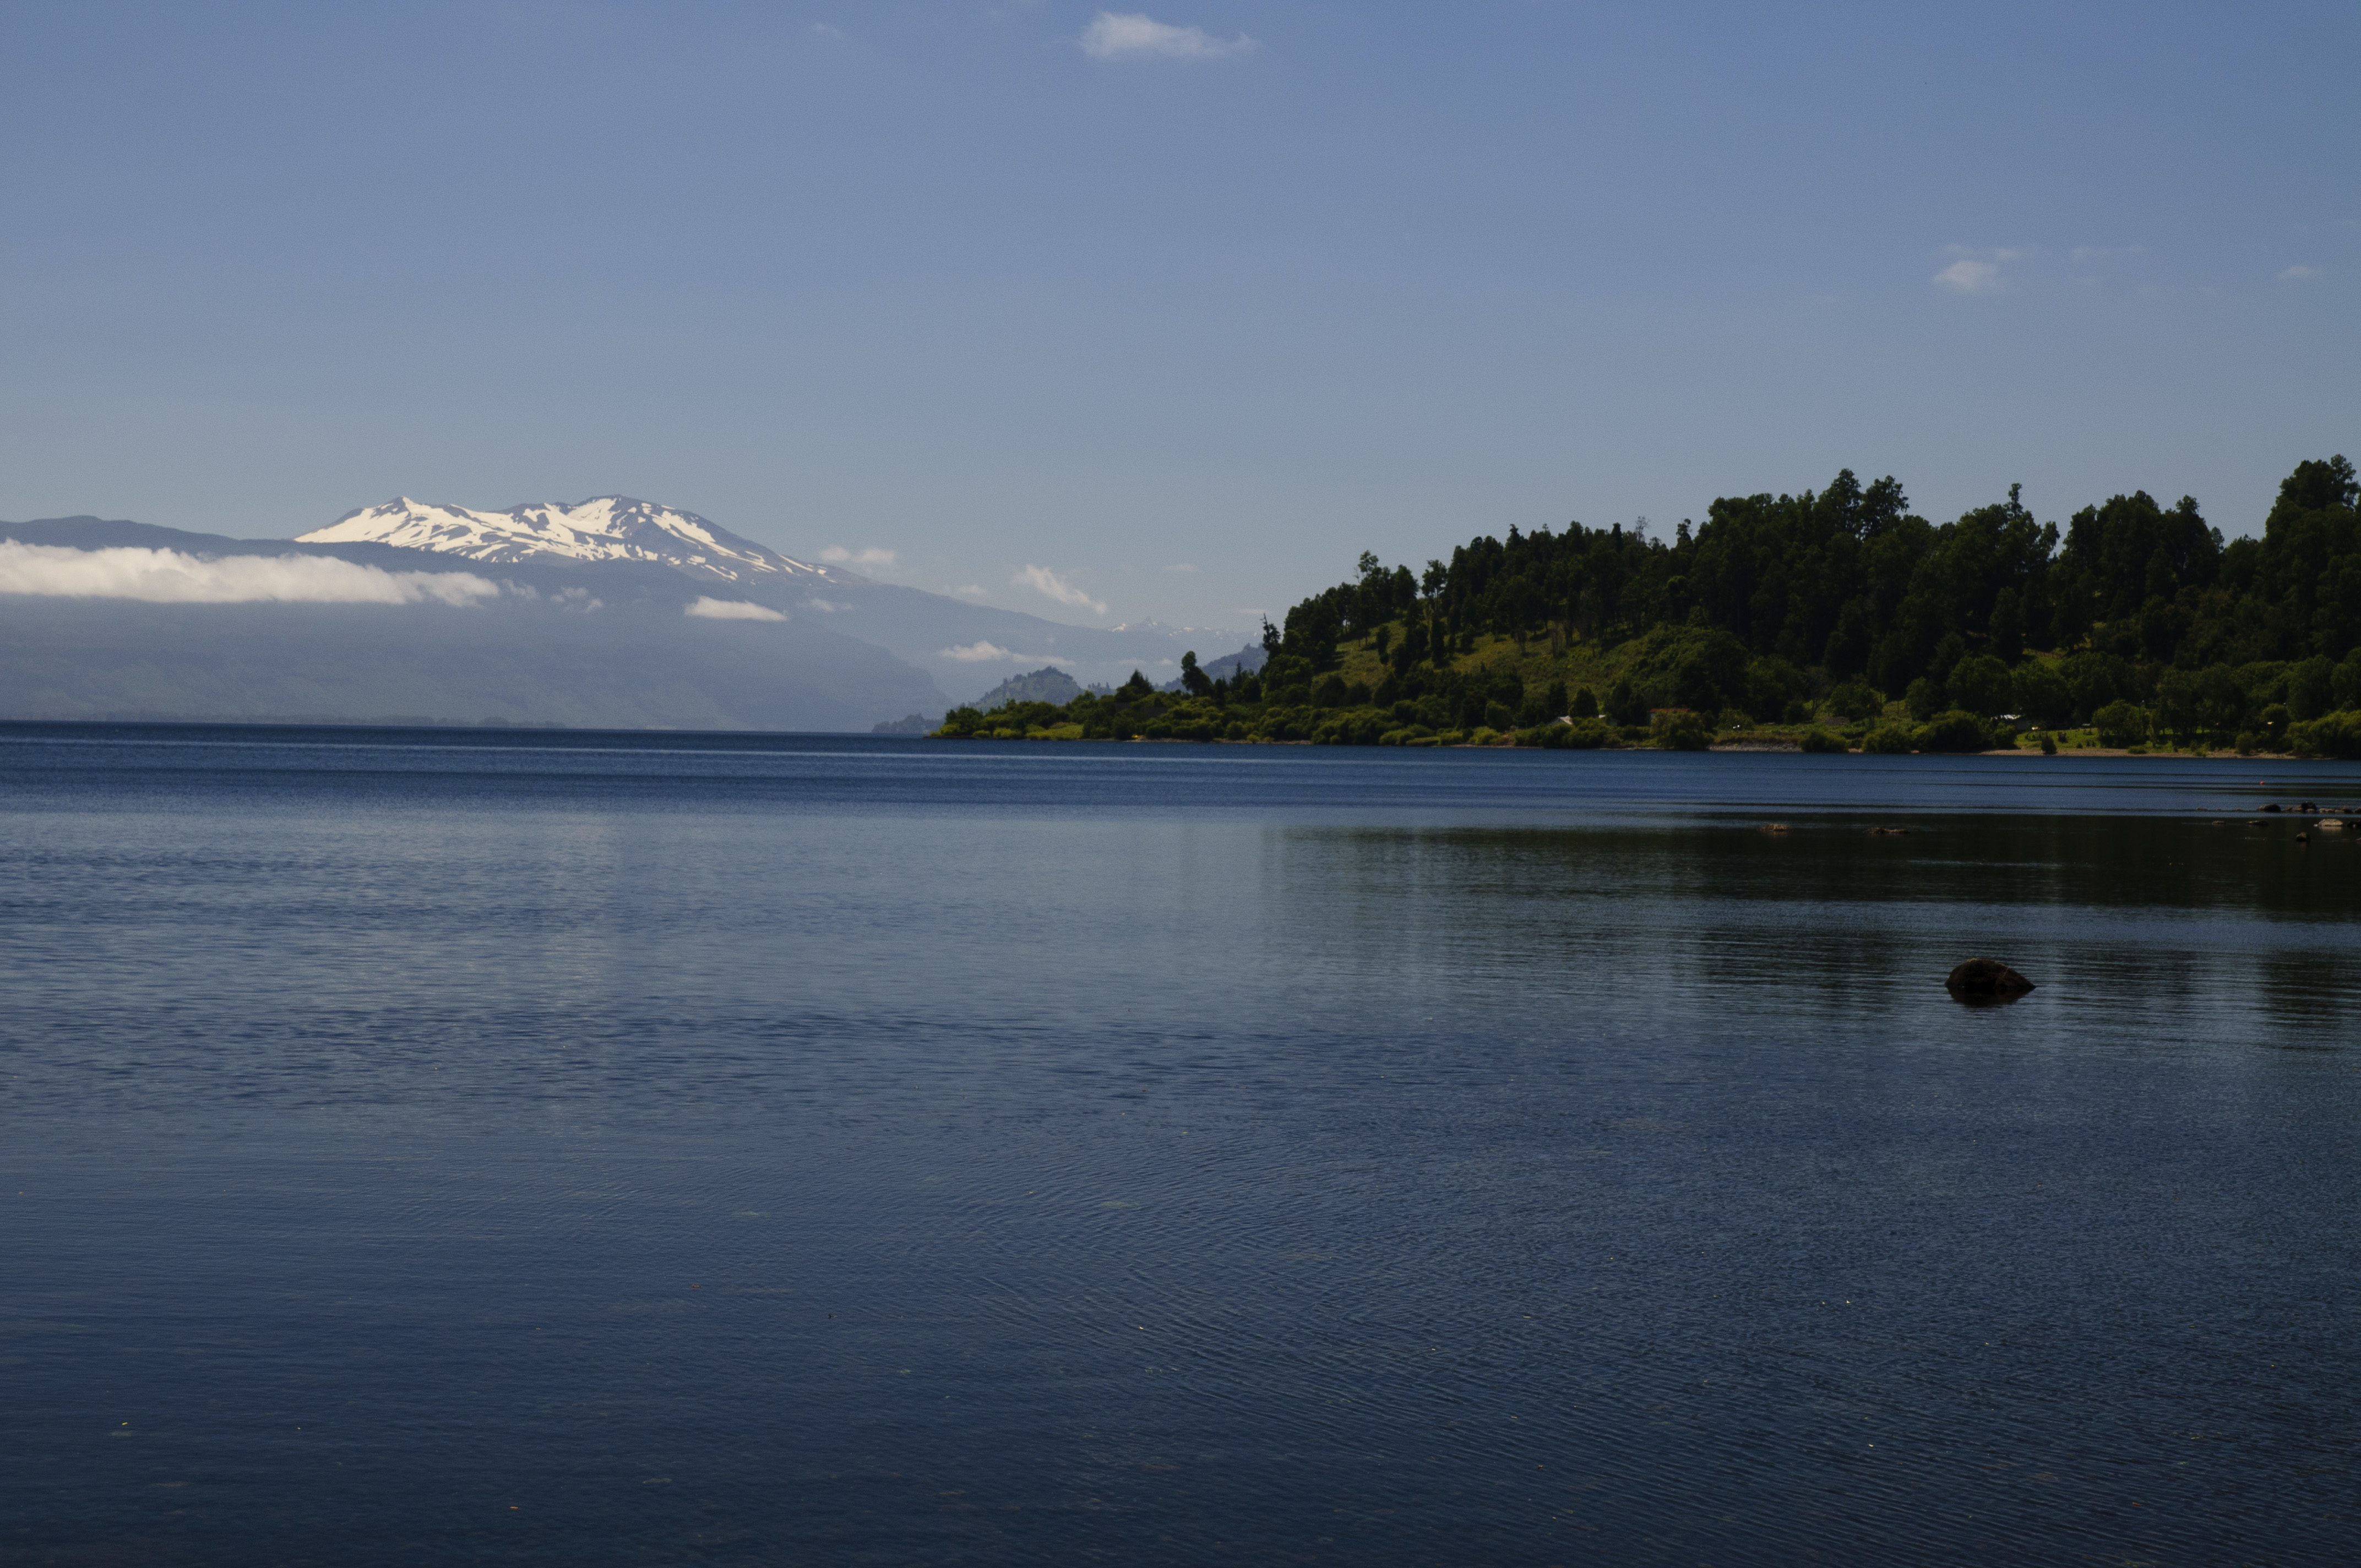
sea, coast, water, ocean, horizon, mountain, cloud, sky, morning, shore, lake, dawn, dusk, reflection, lagoon, bay, reservoir, nikon, chile, body of water, loch, d300